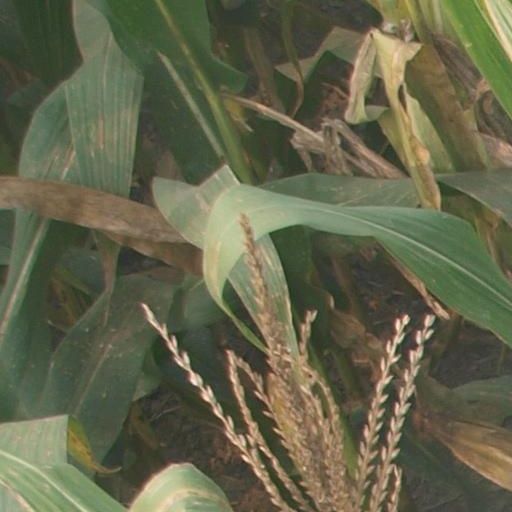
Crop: maize; corn